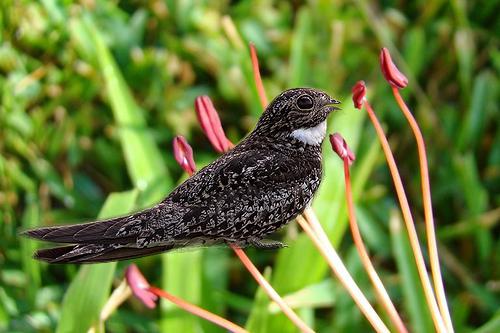
Bird species: Nighthawk
Bird type: landbird
Background: land